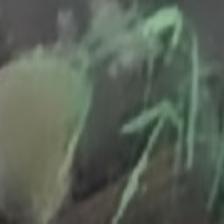
Label: clustered